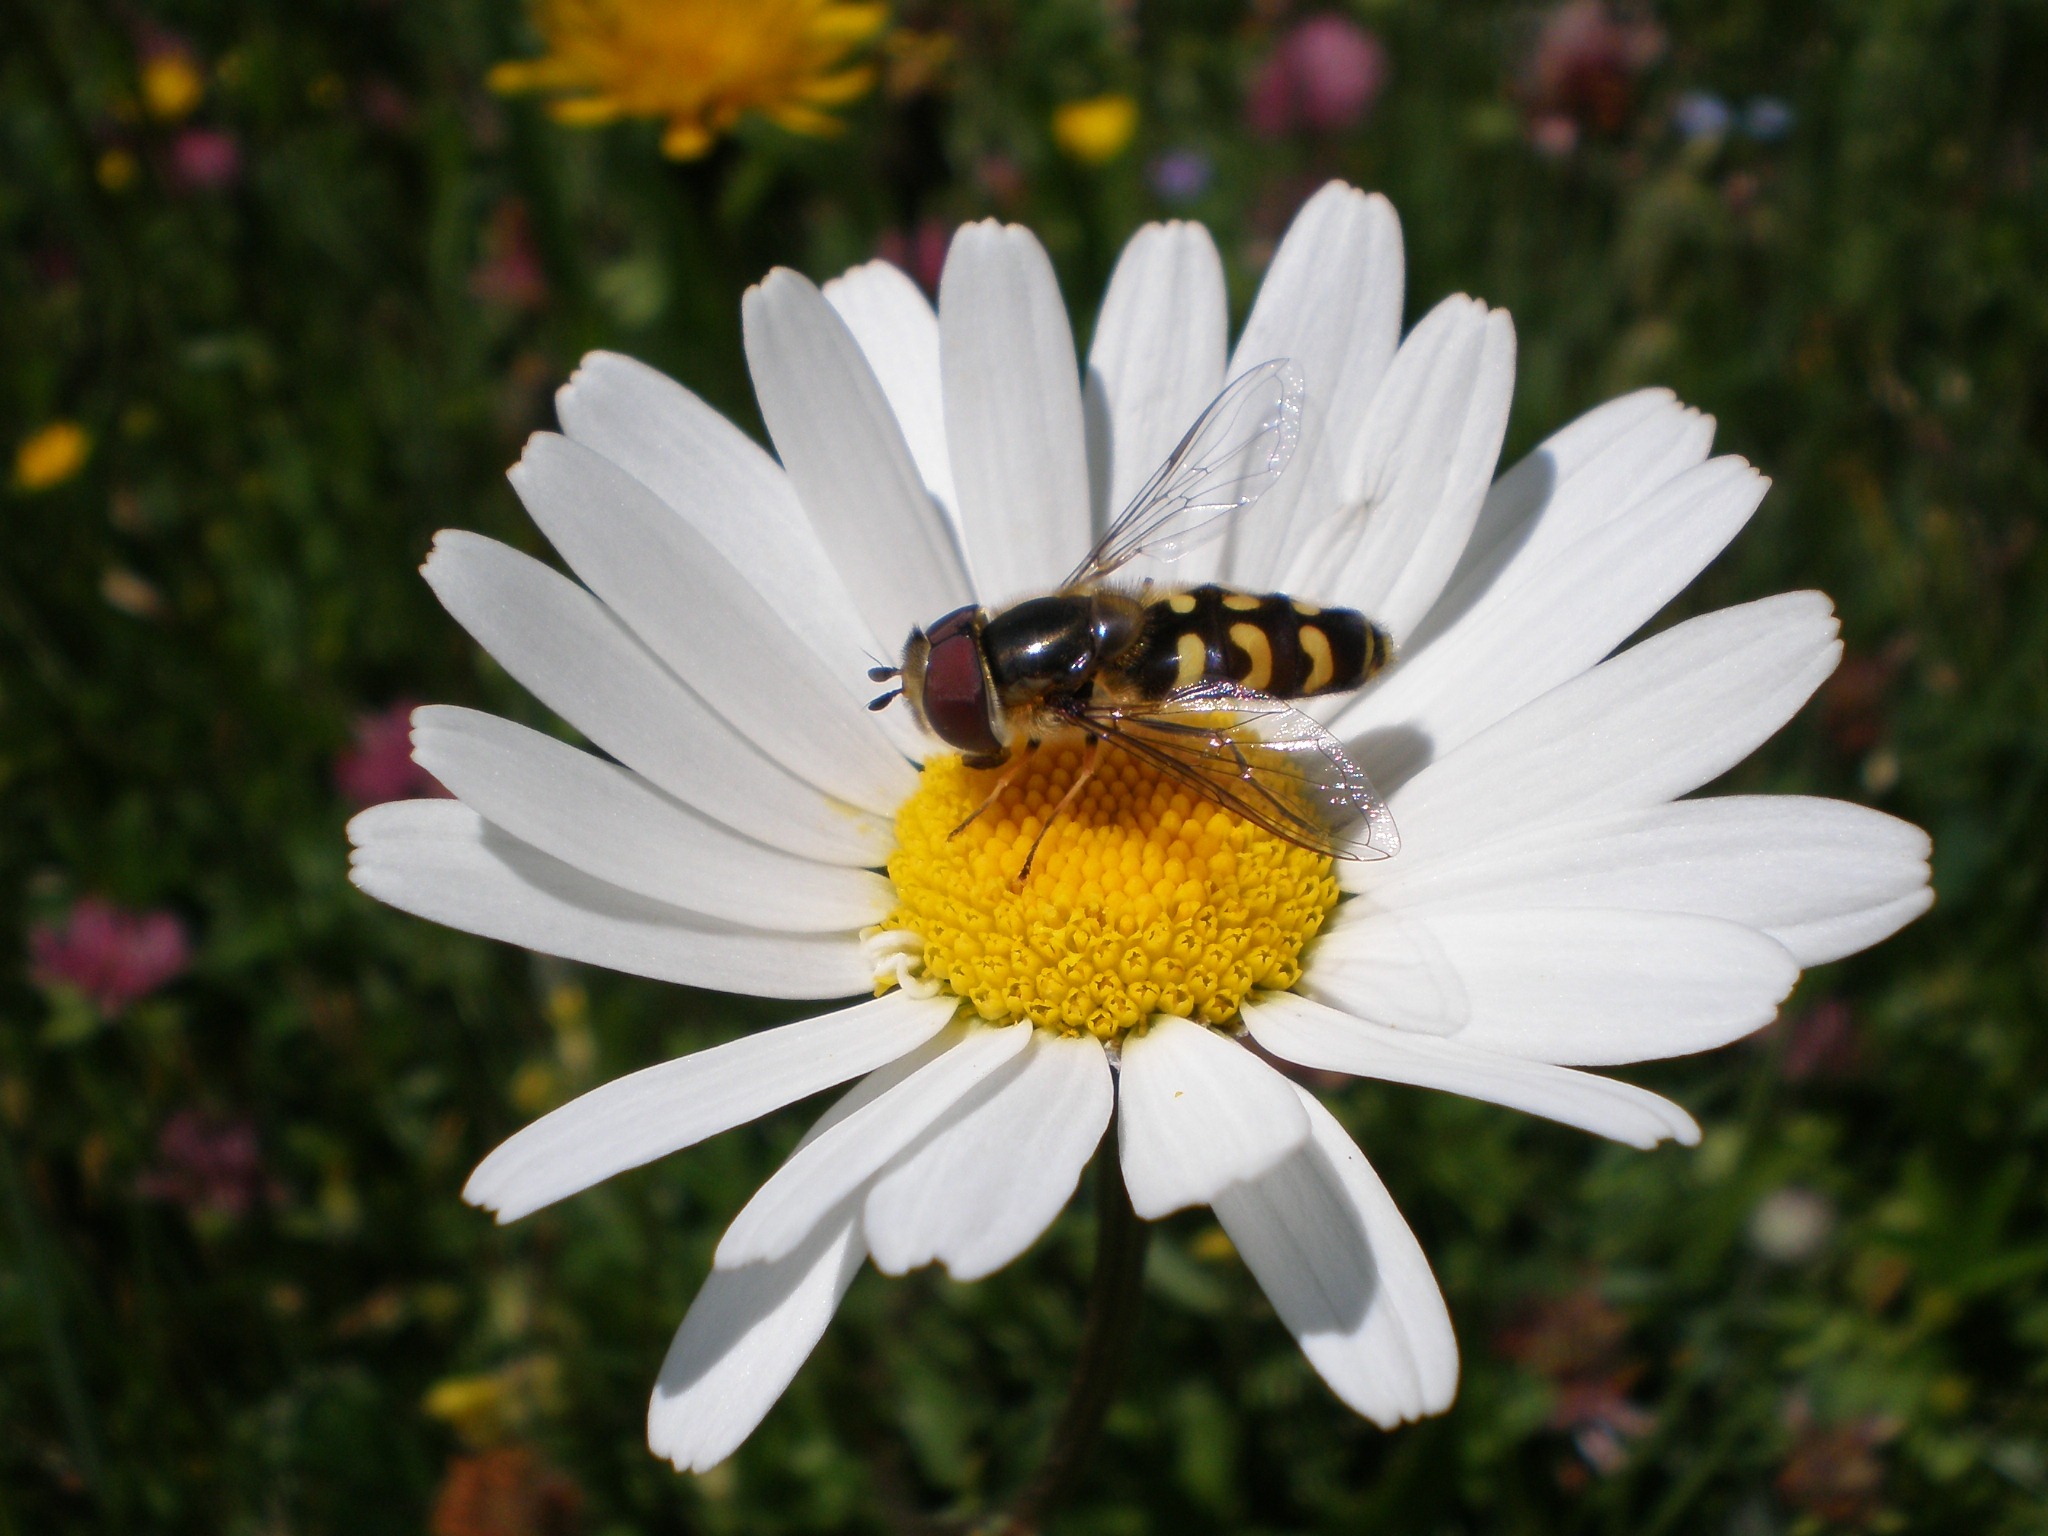
nature, blossom, plant, meadow, flower, petal, bloom, daisy, herb, insect, botany, flora, fauna, invertebrate, wildflower, bee, nectar, marguerite, macro photography, flowering plant, honey bee, daisy family, oxeye daisy, land plant, chamaemelum nobile, marguerite daisy